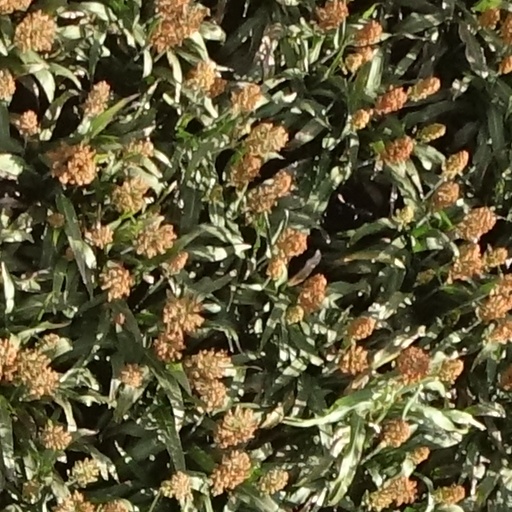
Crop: sorghum